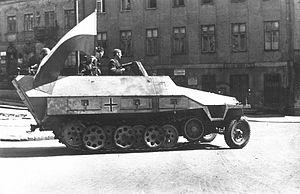
La Résistance polonaise pendant la Seconde Guerre mondiale, avec l'Armia Krajowa à son avant-garde, fut le plus grand mouvement de résistance dans toute l'Europe occupée, couvrant les zones d'occupation allemande et soviétique. Dans tous les pays occupés d’Europe existaient des structures souterraines mais il n’y a que sur le territoire de la Pologne occupée qu’existait un véritable État clandestin avec son pouvoir exécutif, ses partis politiques, son administration et son armée secrète aux ordres du gouvernement polonais exilé à Londres. Ce gouvernement qui s'est reconstitué à l'étranger après la défaite en septembre 1939, pour continuer, au nom du peuple polonais, la lutte contre l'agresseur était reconnu par une majorité de Polonais, par les Alliés et même quelque temps par les Soviétiques.